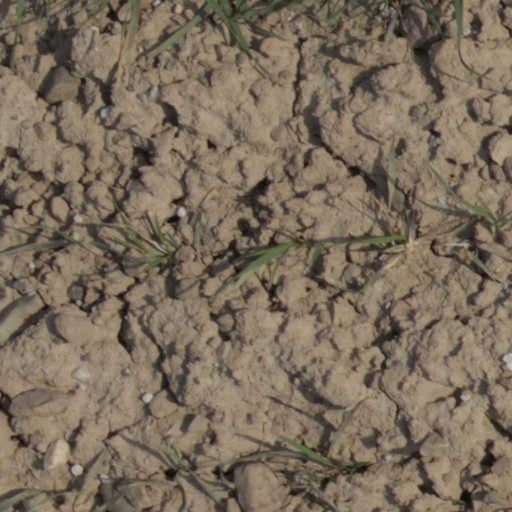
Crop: wheat